Green Line (Israel)

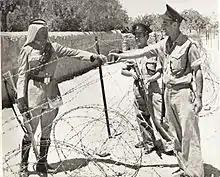
Barbed wire separating East and West Jerusalem at Mandelbaum Gate

The Green Line refers to the demarcation lines, rather than permanent borders, between Israeli forces and those of its neighbors. All movement across the demarcation lines was banned and monitored by the United Nations Truce Supervision Organization. Most commonly, the term was applied to the boundary between Jordan-controlled Jerusalem and the West Bank and Israel. The drawing of the Green Line superseded entirely the partition lines proposed and voted on by the United Nations in the Partition Plan of 1947 and which Israel had accepted in the Israeli Declaration of Independence. The Palestinian and Arab leaders had repeatedly rejected any permanent partition of Mandatory Palestine.